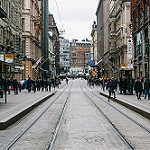
Scene: Outdoor